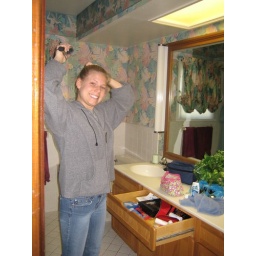
Erin getting ready in monkey bathroom